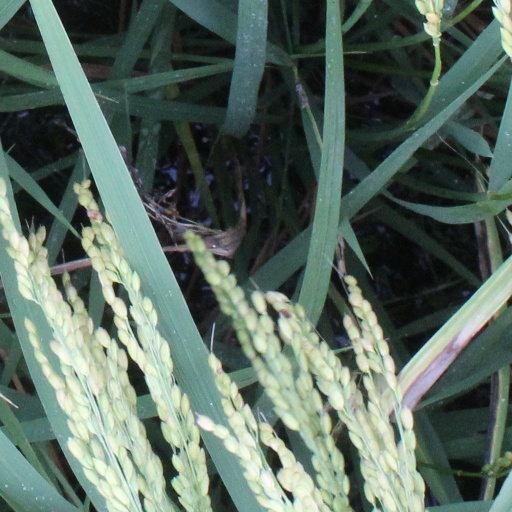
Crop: rice